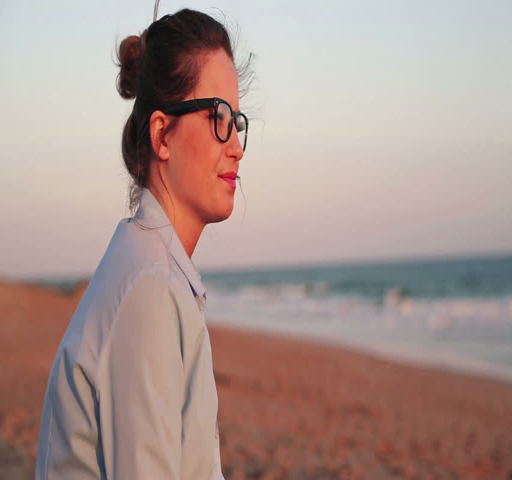
young pensive beautiful businesswoman on the beach